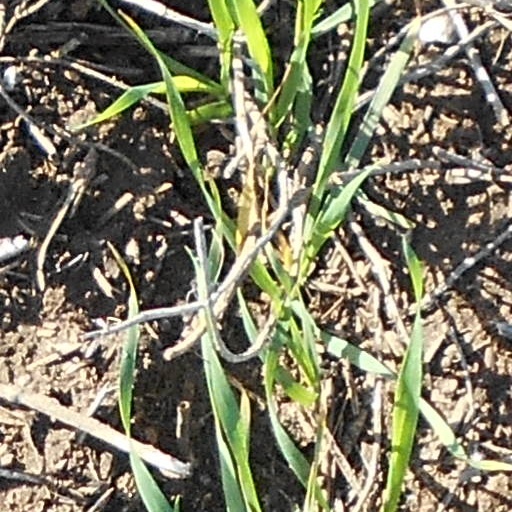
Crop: wheat